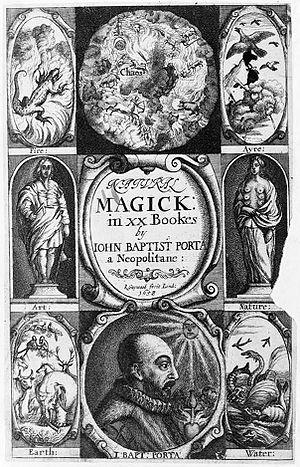
Magia naturalis est l'ouvrage principal de l'érudit napolitain Giambattista Della Porta, publié d'abord en 1558 en quatre livres puis en 1586 en vingt livres. C'est la compilation de tous les phénomènes fantastiques et des croyances les plus merveilleuses qu'il a récoltés au cours de sa vie et qu'il a tenté d'arracher à la magie divinatoire en leur donnant une justification naturaliste ou en les légitimant par des références littéraires classiques.